Durumagi

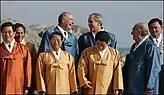

' is a variety of , or overcoat, in , the traditional Korean attire. It is a form of outerwear that is usually worn as the topmost layer of clothing over a (jacket) and (pants). It also goes by the names ', ', or ',